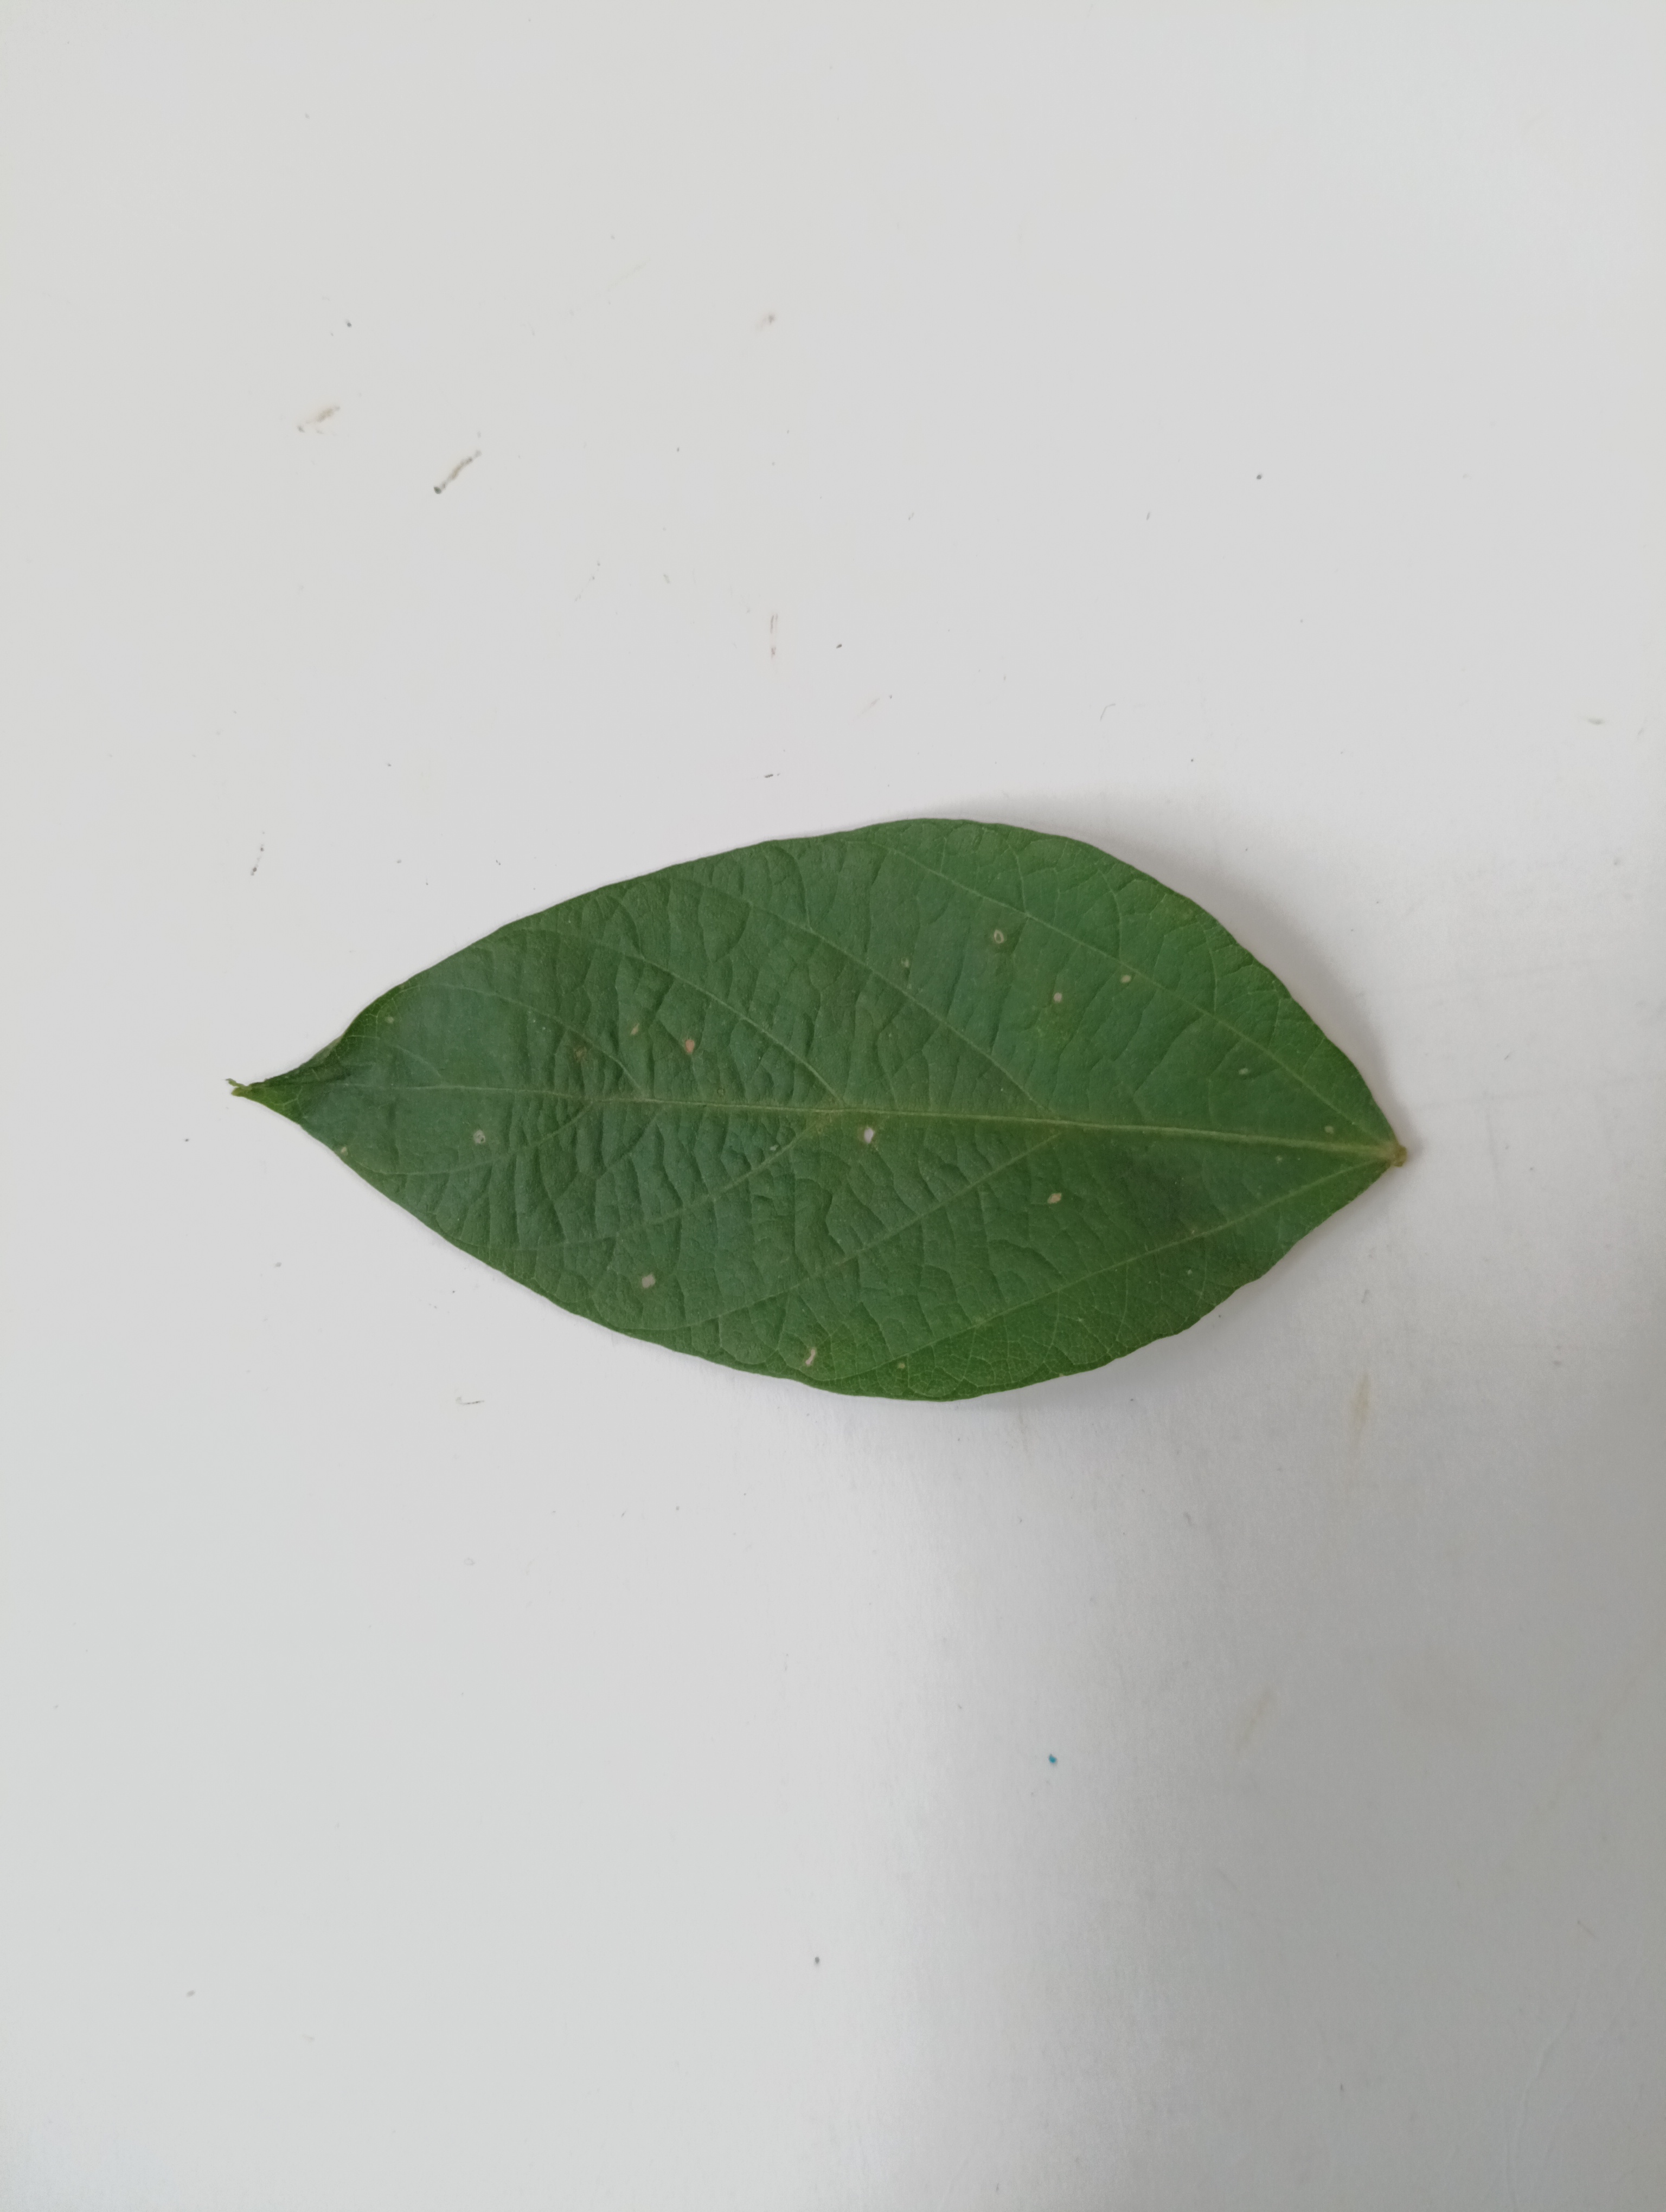
Label: Bacterial leaf Blight